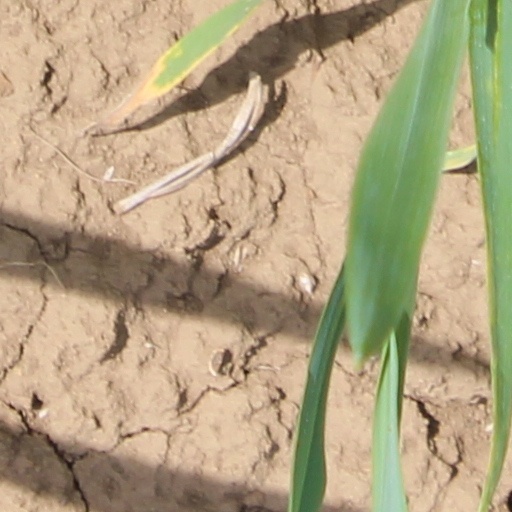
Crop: wheat